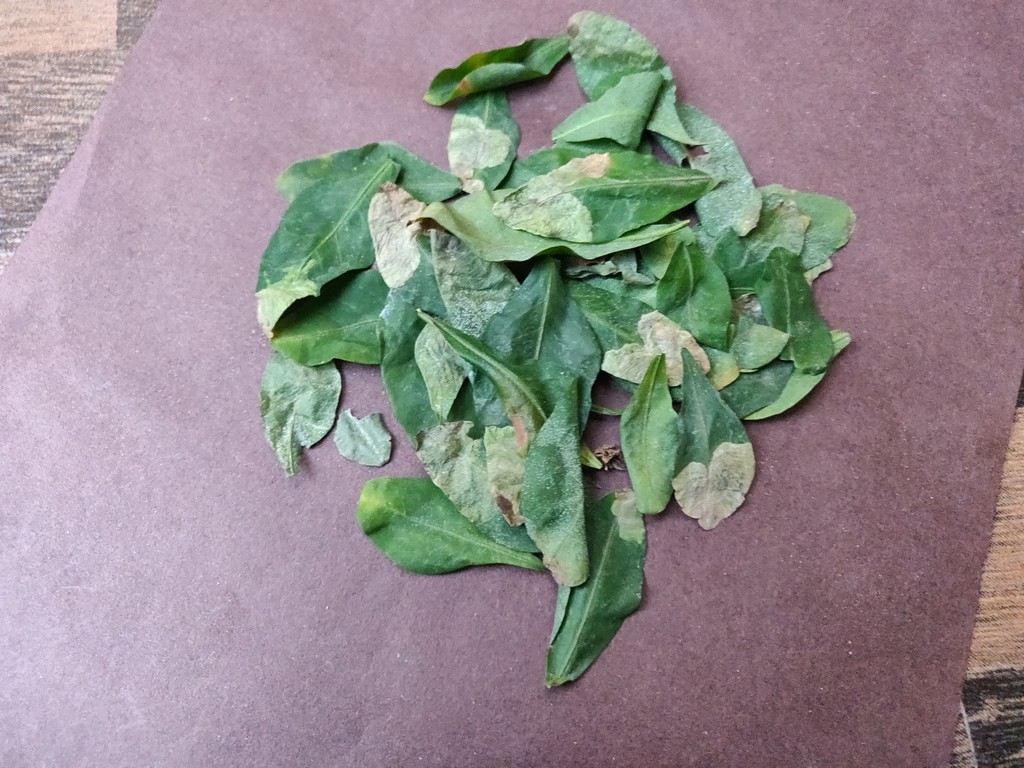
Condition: Unhealthy
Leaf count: multiple
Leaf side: unknown